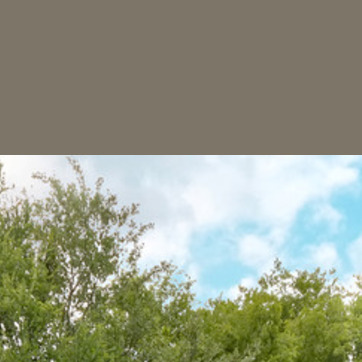
Material: sky